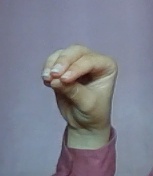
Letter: ha